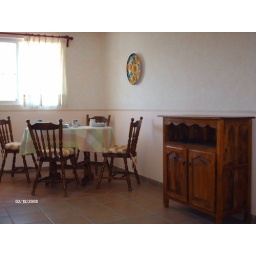
upstairs kitchen tonitango house in San Miguel Mexico